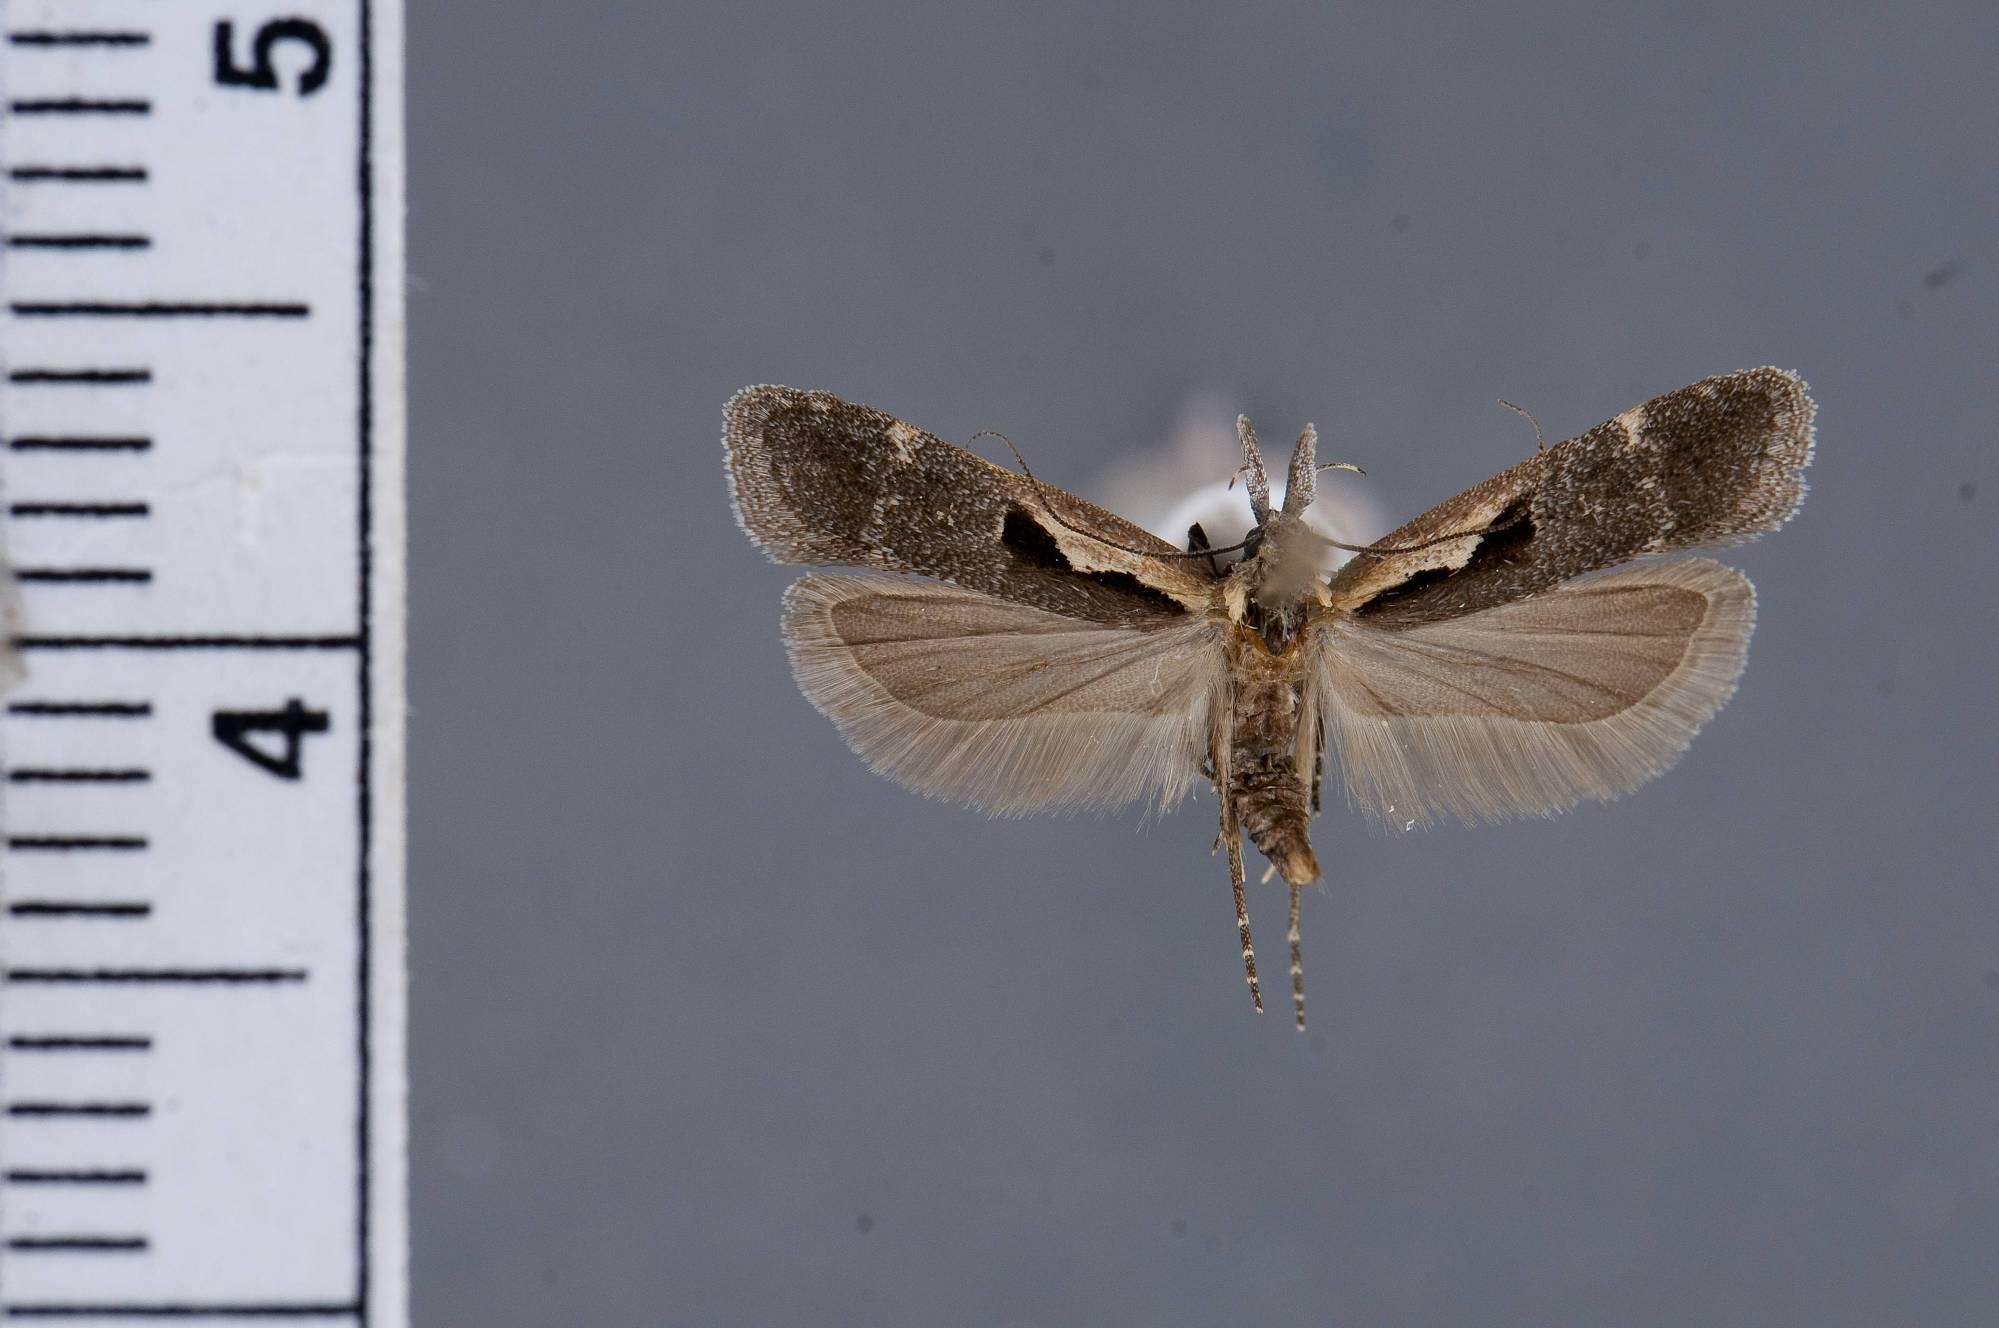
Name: Dichomeris mica
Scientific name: Dichomeris mica Hodges, 1986
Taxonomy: Animalia, Arthropoda, Insecta, Lepidoptera, Glossata, Gelechiidae, Dichomeridinae
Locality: Chisos Mountains, Panther Pass, 6000', Brewster, Texas, United States
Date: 2 Jun 1973